Hurricane Humberto (2019)

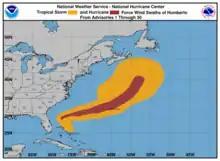
Hurricane Humberto's wind swath with hurricane-force winds in red and tropical-storm force winds were in orange.

Powerful westerly winds were the most severe aspect of the hurricane in Bermuda. The highest wind speeds occurred during a relatively brief period between 23:00 UTC on September 18 and 02:00 UTC on September 19, coinciding with the closest approach of Humberto's center. At the height of the storm, rapid fluctuations in air pressure and temperature were observed concurrently with highly turbulent wind patterns. Though unconfirmed, localized tornadic activity in Humberto's right-front quadrant may have been responsible for instances of isolated damage hours before hurricane-force winds spread across the islands. The quick-moving system was accompanied by only of rain, insufficient to wash away foliage-burning salt residue. Peak storm surge values were under , and low astronomical tides prevented any significant coastal flooding. The lowest air pressure recorded in Bermuda was , and the highest waves in the seas off the territory's northern coast were analyzed near .